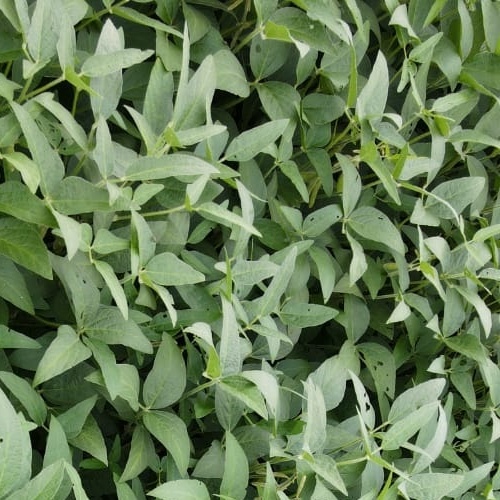
Label: Diabrotica_speciosa